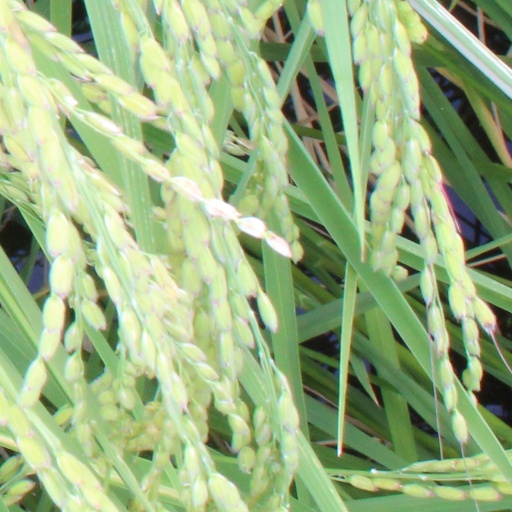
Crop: rice